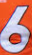
Number: 6